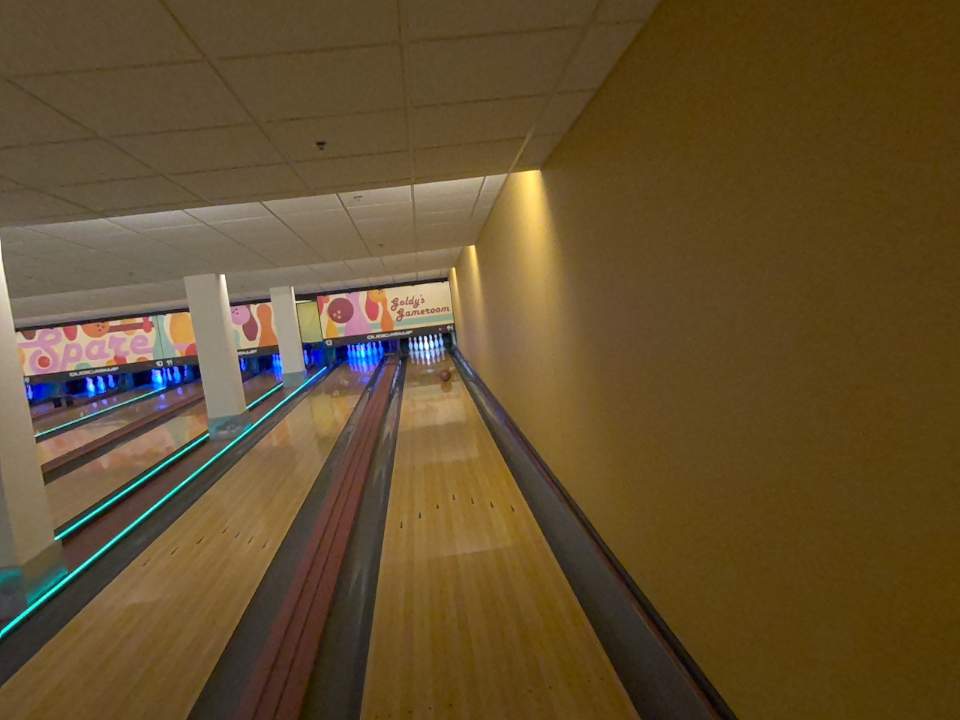
Object: bowling_ball